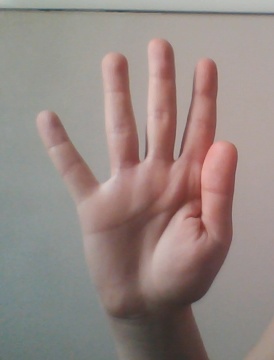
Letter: sheen